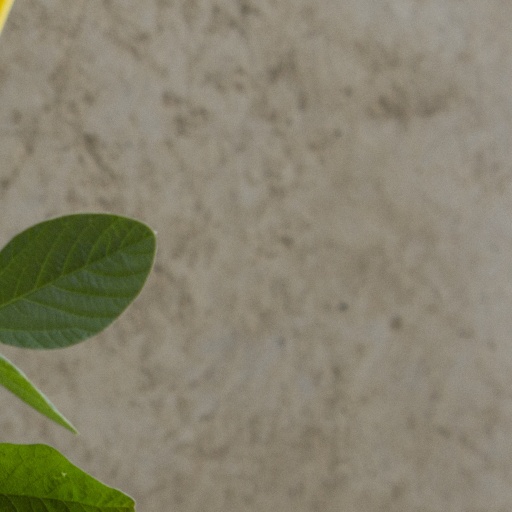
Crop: soybean